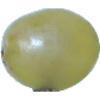
Label: Grape White 1